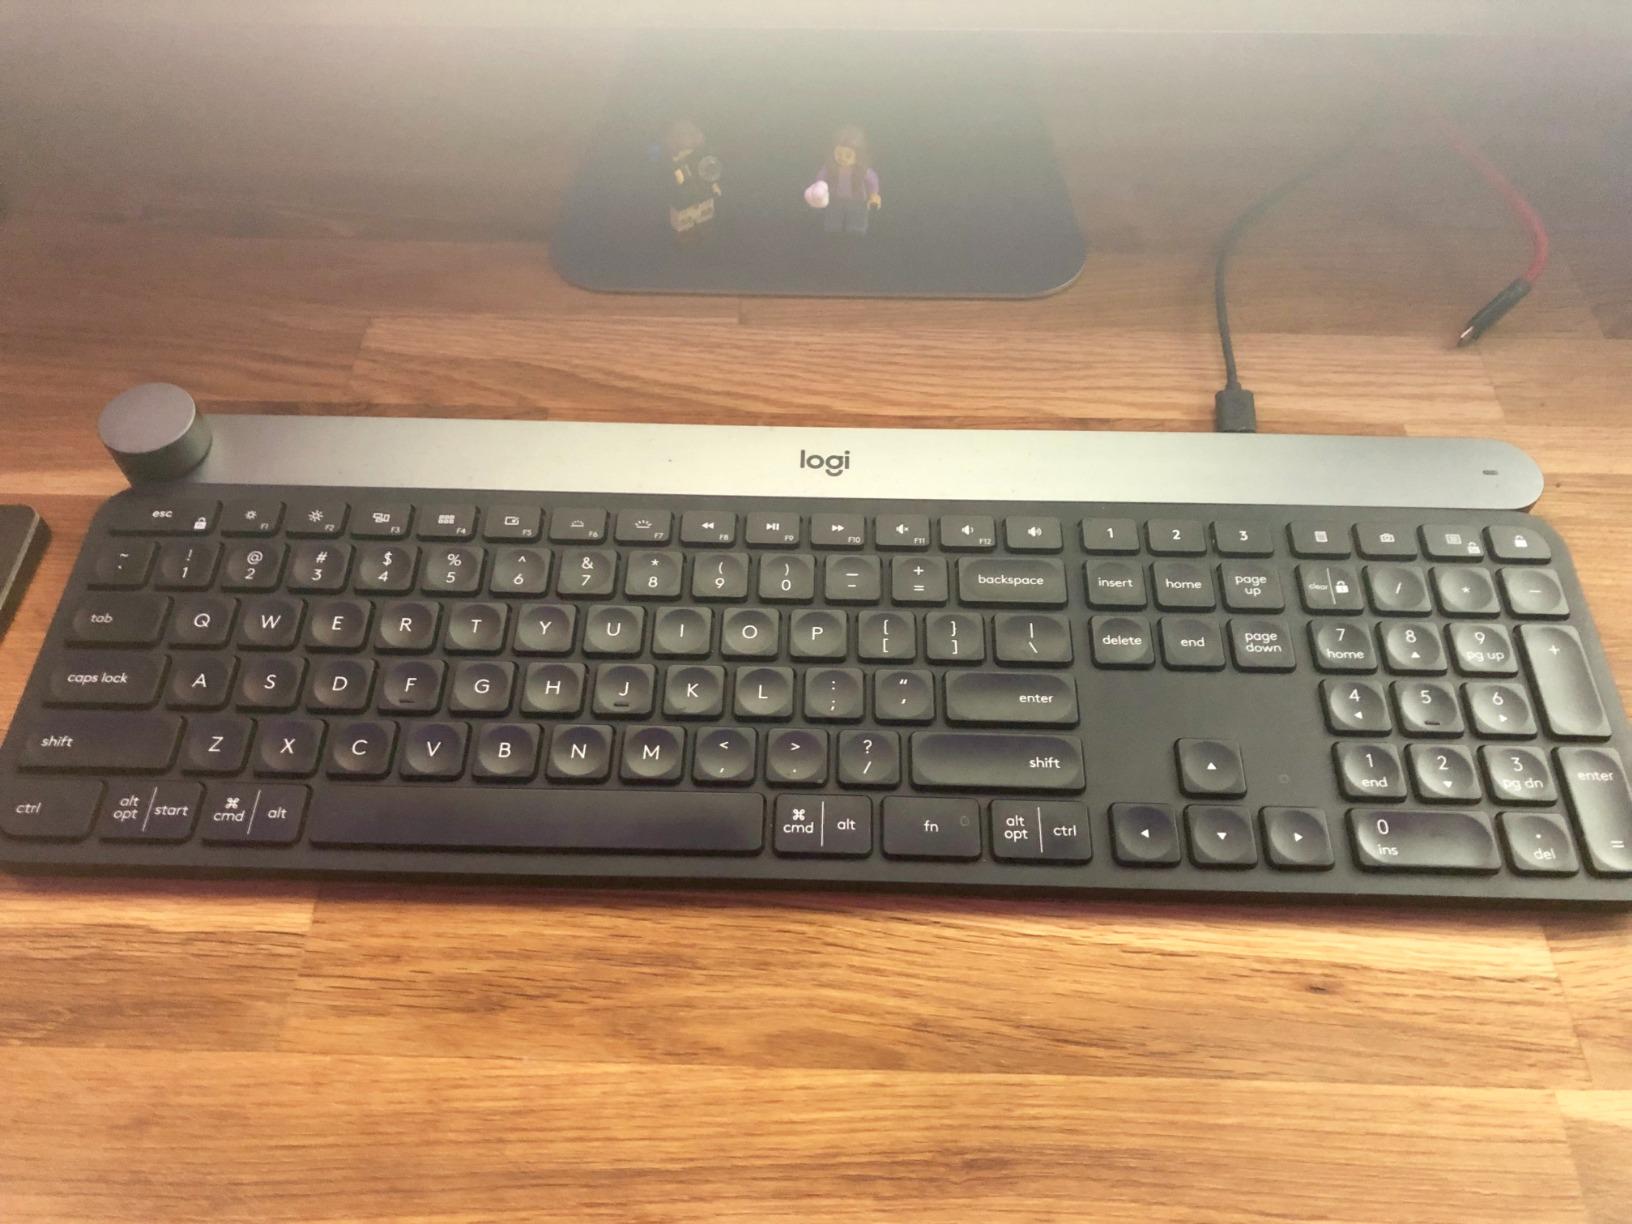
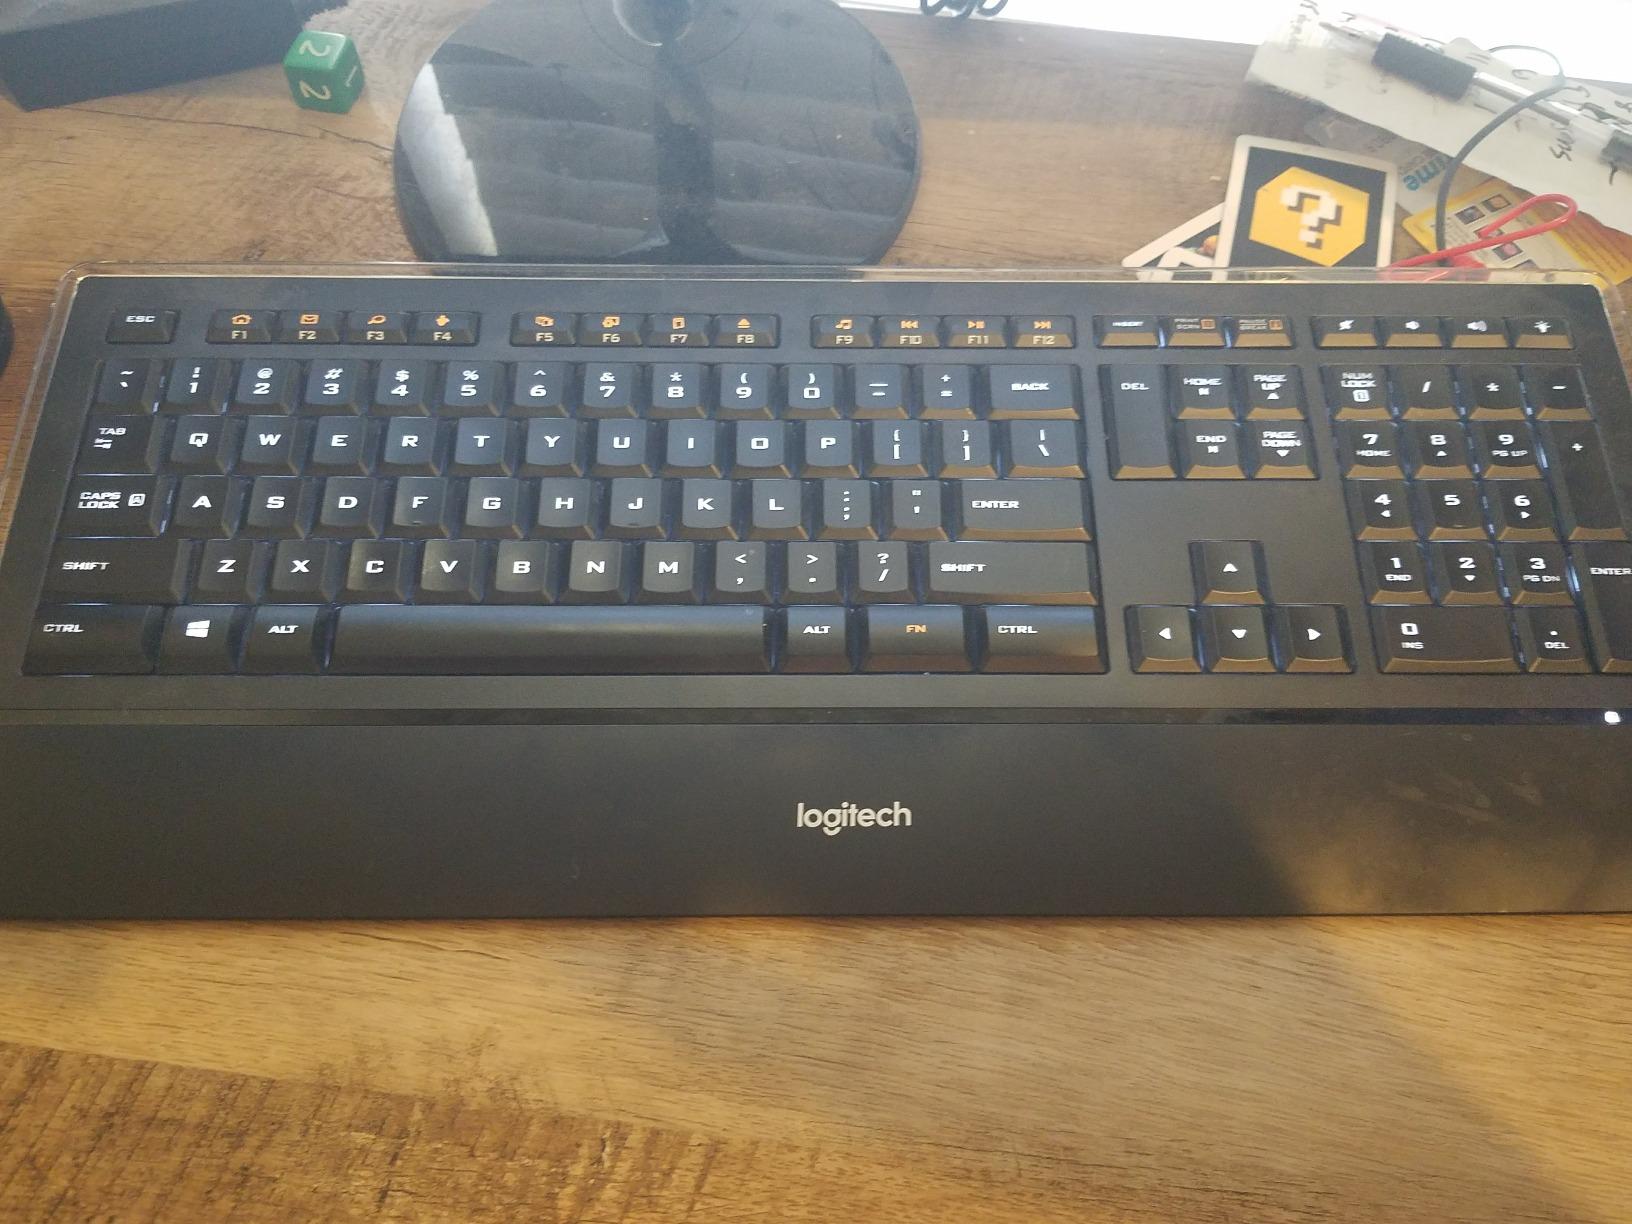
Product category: keyboard
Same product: no